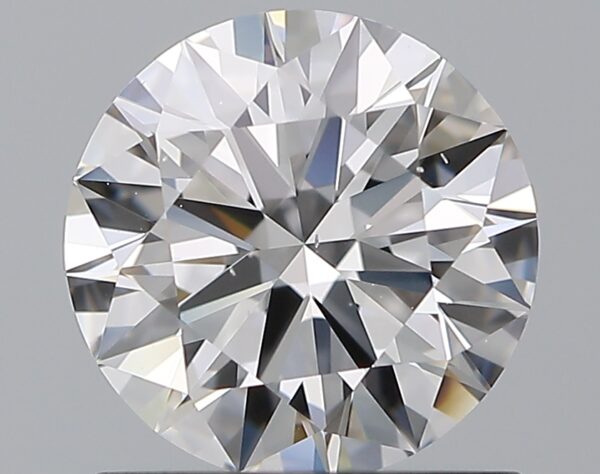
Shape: round
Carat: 1.01
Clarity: VS2
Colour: D
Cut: EX
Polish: EX
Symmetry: EX
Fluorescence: F
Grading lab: GIA
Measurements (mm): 6.47 x 6.52 x 3.91